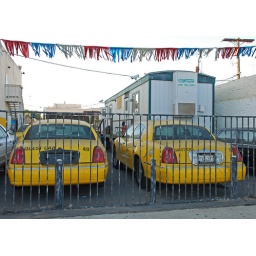
Late-model Lincoln Town Cars decommissioned after a hard life of black car and taxi service in San Diego.